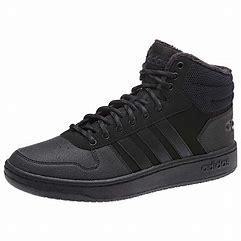
Brand: Adidas
Model: Hoops 2